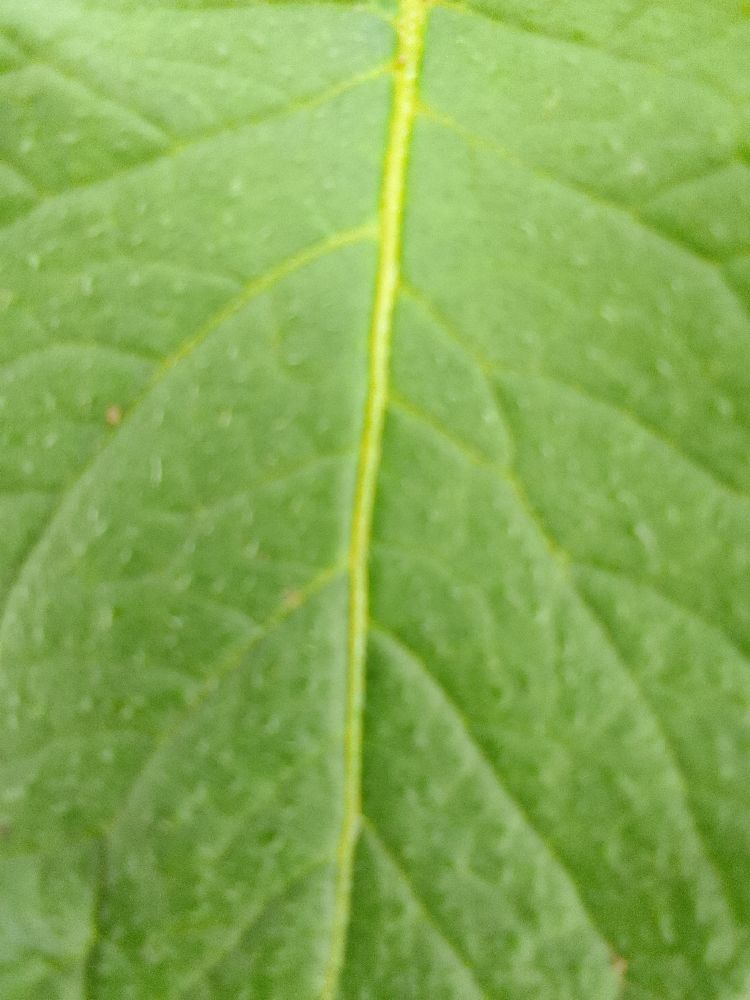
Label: Healthy